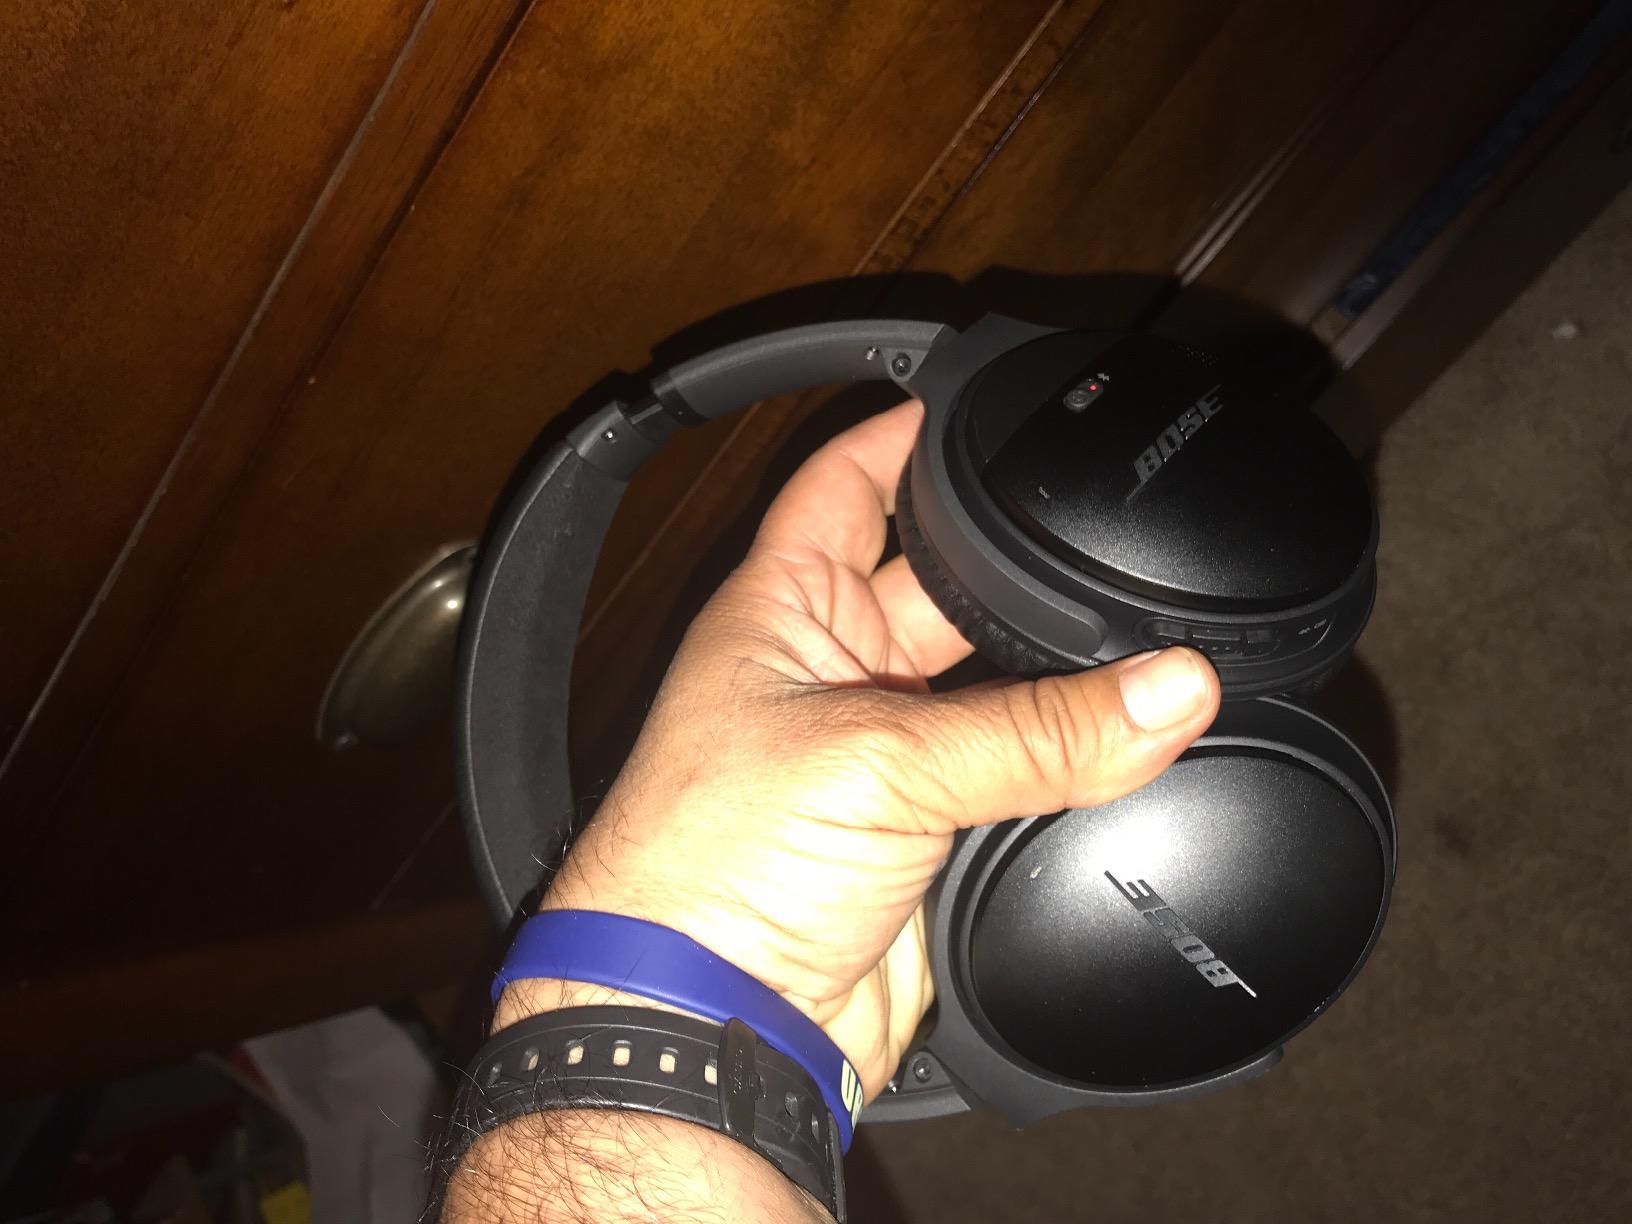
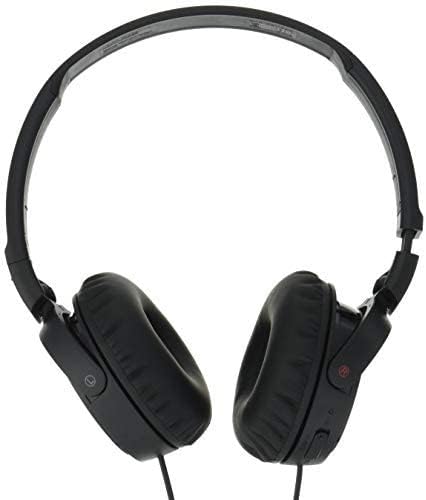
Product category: headphones
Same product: no